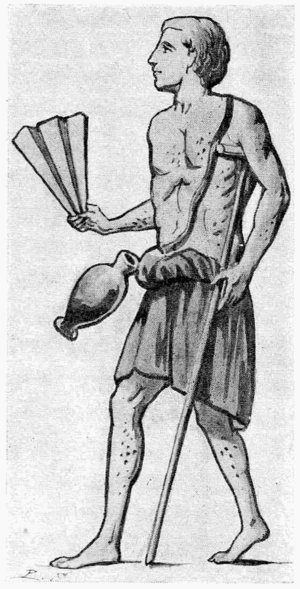
lépreux tenant la cliquette
La lèpre /lɛpʁ/ est une maladie infectieuse chronique due à Mycobacterium leprae touchant les nerfs périphériques, la peau et les muqueuses, et provoquant des infirmités sévères. Elle est endémique dans certains pays tropicaux. La lèpre est une maladie peu contagieuse.